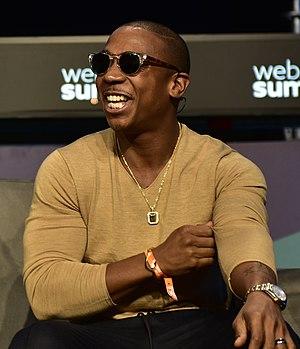
Ja Rule, de son vrai nom Jeffrey Atkins, né le 29 février 1976 à New York, est un rappeur américain. Il est devenu le porte-étendard du label The Inc. Records.